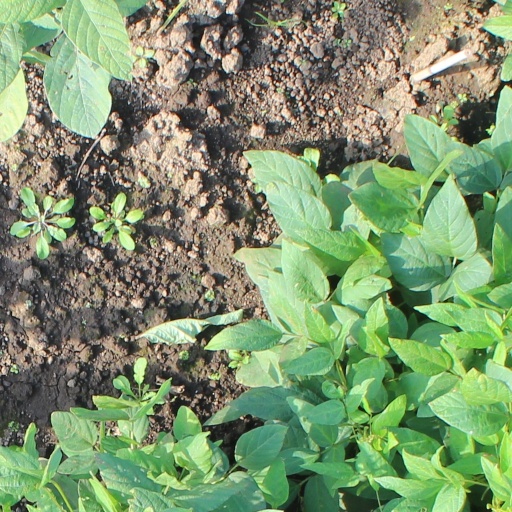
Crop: soybean